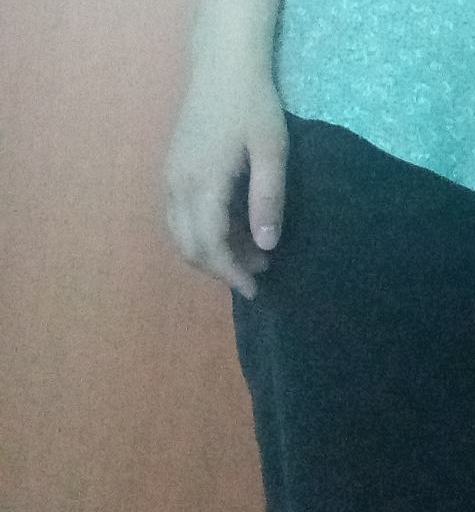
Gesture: no_gesture